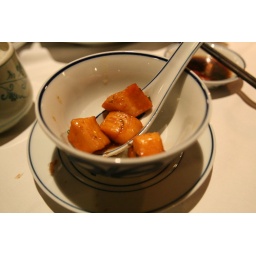
fish in pot